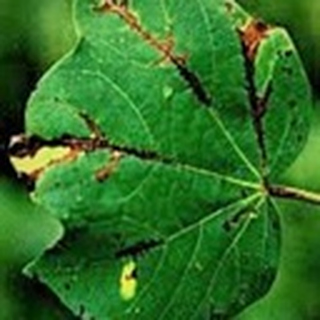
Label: cotton_bacterial_blight